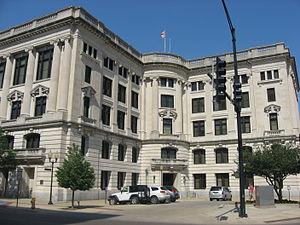
La ville de Danville est le siège du comté de Vermilion, dans l’État de l’Illinois, aux États-Unis. Sa population s’élevait à 33 027 habitants lors du recensement de 2010, estimée à 31 424 habitants en 2017.